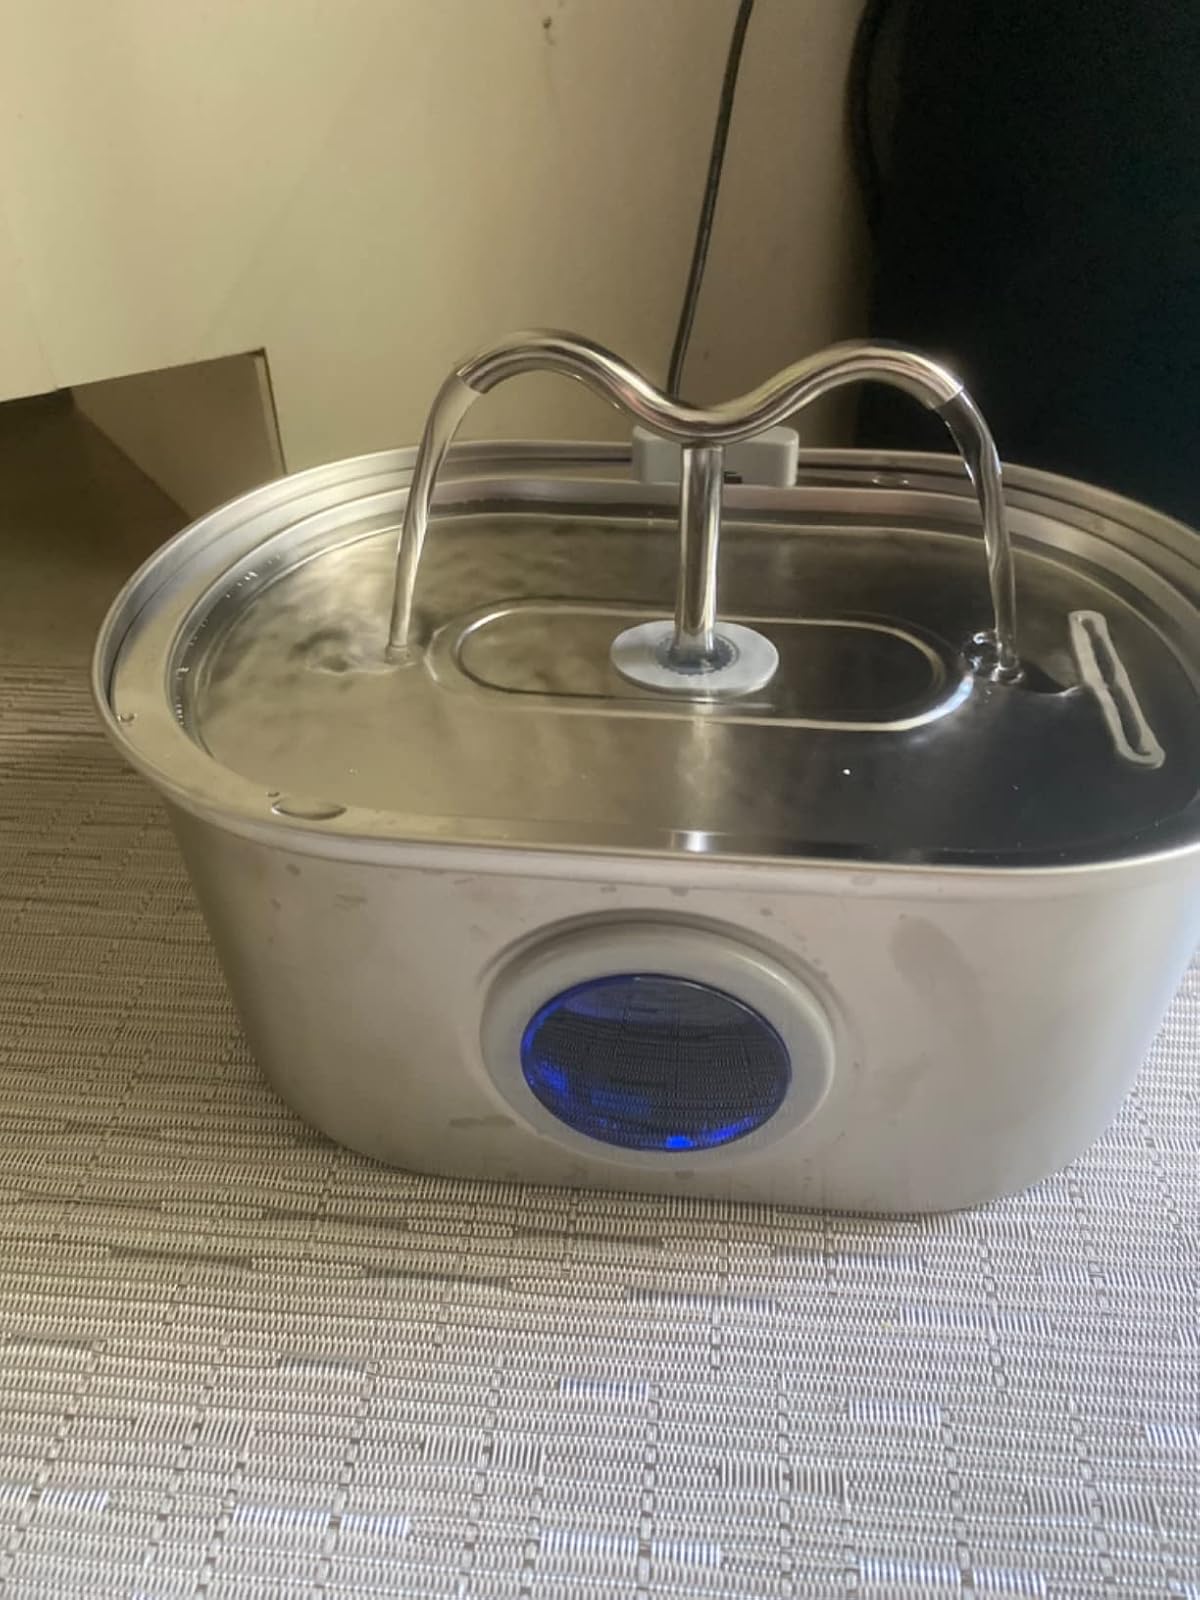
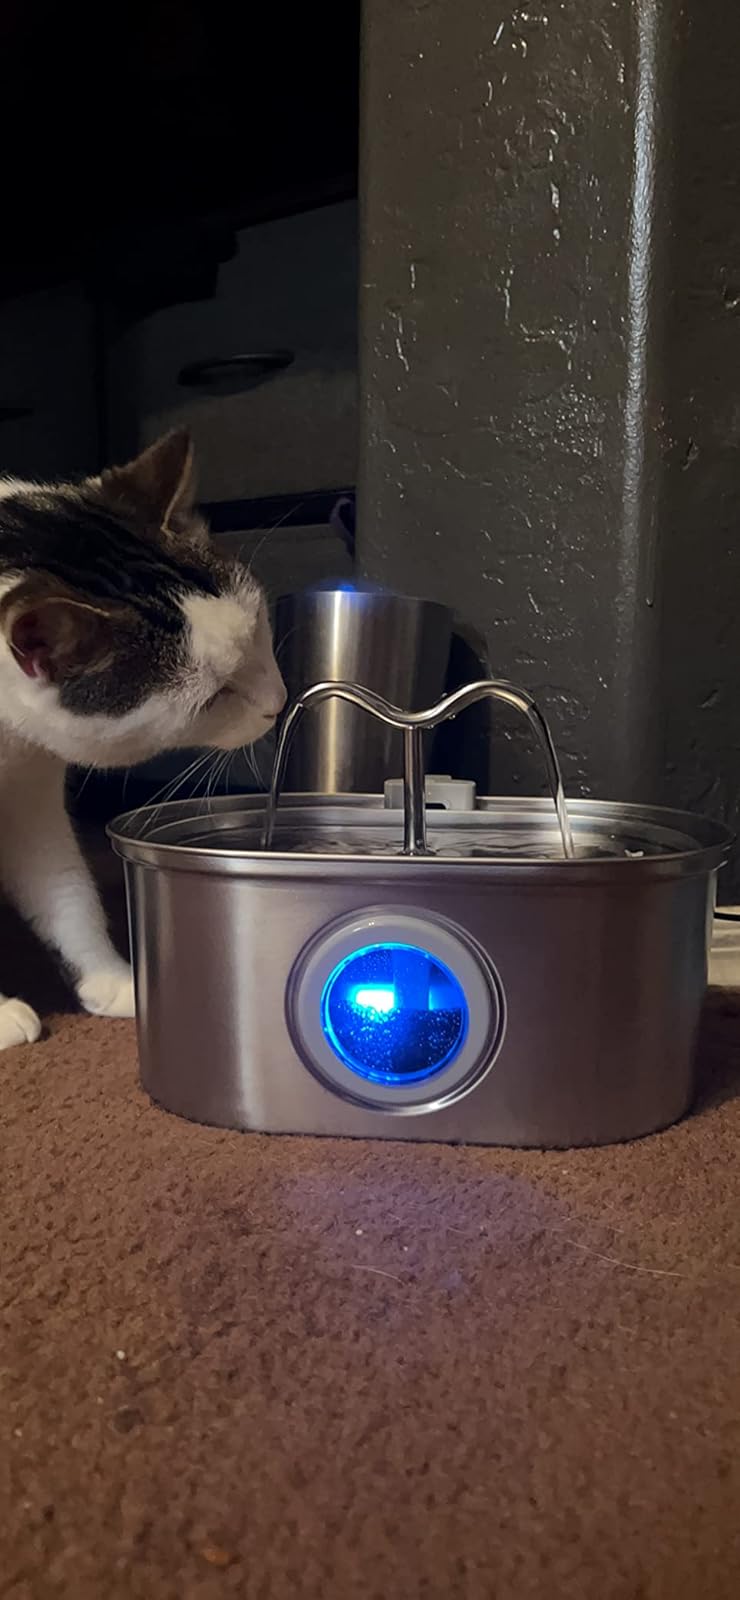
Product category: items_bowl
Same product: yes